Frank Hinkey

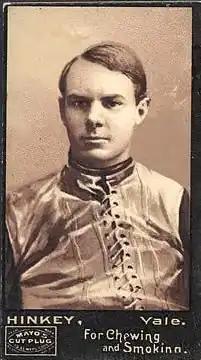
Hinkey's football card from 1894

Frank Augustus Hinkey (December 23, 1870 – December 30, 1925) was an American college football player and coach. He was notable for being one of only three college football players in history to be named a four-time consensus All-American. He was elected to the College Football Hall of Fame in 1951.